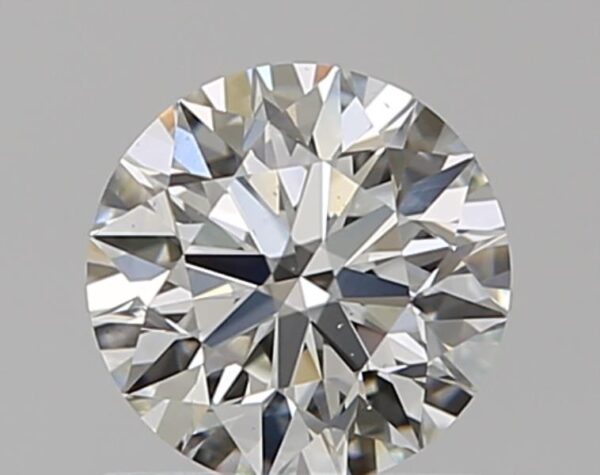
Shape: round
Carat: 0.7
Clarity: VS2
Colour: I
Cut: EX
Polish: EX
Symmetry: EX
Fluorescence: N
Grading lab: GIA
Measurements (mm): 5.67 x 5.69 x 3.56